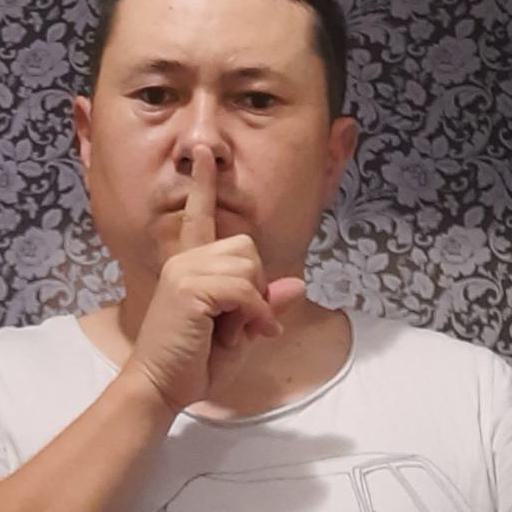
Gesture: mute